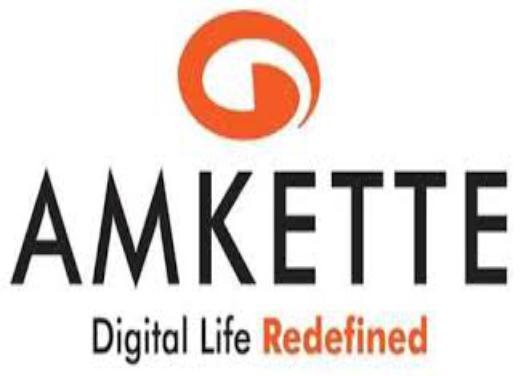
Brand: Amkette
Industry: Electronic